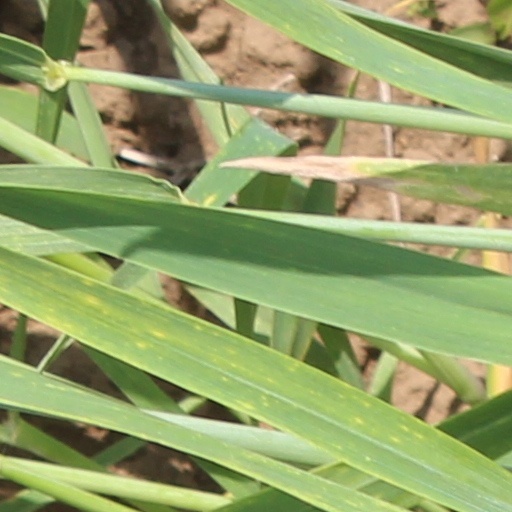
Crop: wheat